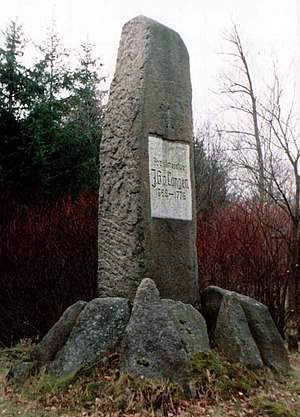
Johann Georg von Langen
Mindesten for von Langen i Treseburg i Tyskland.
Johann Georg von Langen var en tysk forstbotaniker, bror til Franz Philipp von Langen.